Hydrogen-bonded organic framework

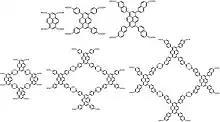
A series of isoreticular expansion carboxylic acid based monomers (a-c) and HOFs (d-f).

In principle, HOFs could be crystallized from solvents. However, the factors of solvent types, precursor concentration, crystallization time and temperature, etc., can have significant influence on HOFs crystallization process. Generally, the crystal products can correspond to kinetics through high concentration and short crystallization time, while slowing down the crystallization rate might yield thermodynamic crystals. One common method to produce HOF crystal is to slowly evaporate the solvent of the solution, which benefits the stacking of the monomers. Another widely used method is to diffuse low boiling point poor solvents into monomer solution with higher boiling point good solvents, in order to induce the assembly of the monomers. Depending on different crystallization systems, other methods have also been applied to HOF construction.